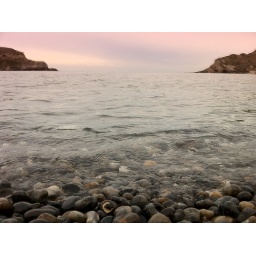
Mesmerised by the lapping crystal clear water of Lulworth Cove earlier today. Beautiful!